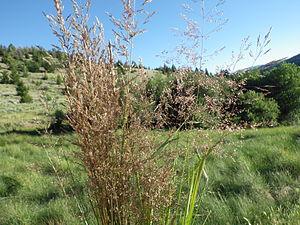
Agrostis stolonifera, l'agrostide stolonifère, est une espèce de plantes monocotylédones de la famille des Poaceae. C'est une plante herbacée qui pousse surtout dans l'hémisphère nord, en zone tempérée, mais qui a été diffusée dans le monde entier.